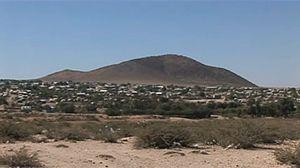
Awbere est une ville d'Éthiopie située dans la zone Jijiga de la région Somali.